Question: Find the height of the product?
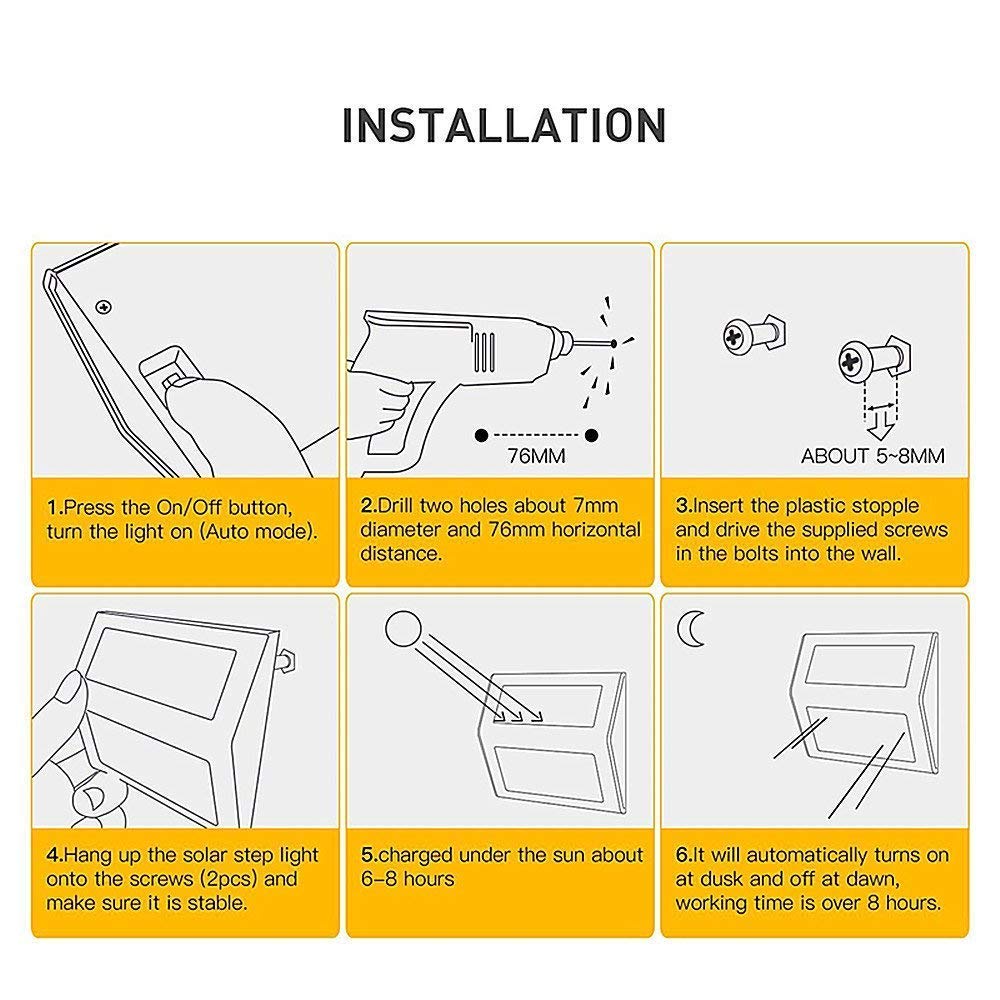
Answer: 76.0 millimetre